Walter White (activist)

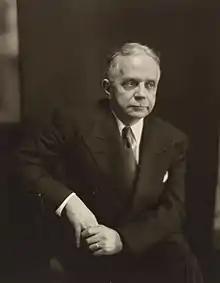
White photographed by Clara Sipprell, 1950

Walter Francis White (July 1, 1893 – March 21, 1955) was an American civil rights activist who led the National Association for the Advancement of Colored People (NAACP) for a quarter of a century, from 1929 until 1955. He directed a broad program of legal challenges to racial segregation and disfranchisement. He was also a journalist, novelist, and essayist.